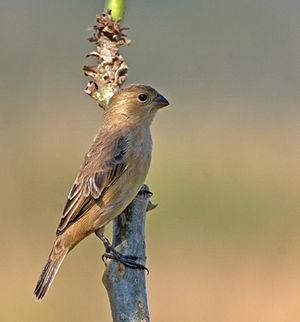
Sporophila bouvreuil est une espèce de passereaux appartenant à la famille des Thraupidae.